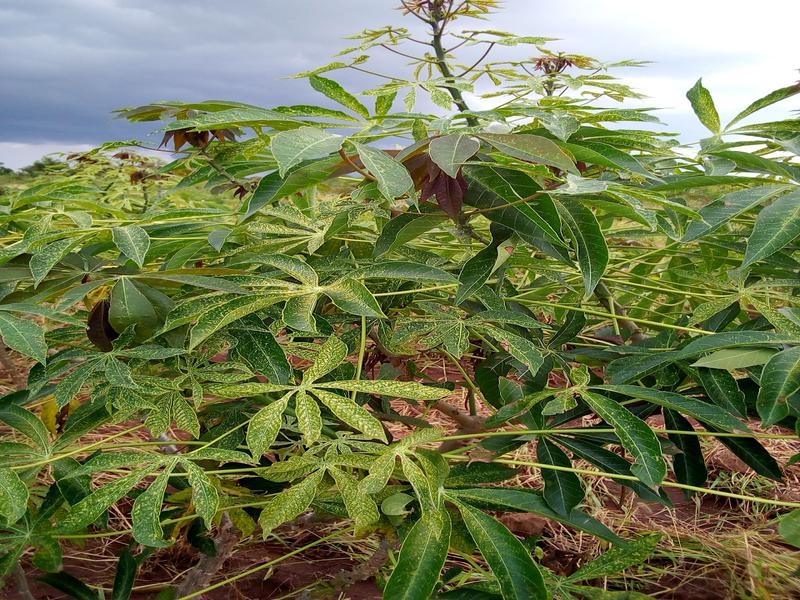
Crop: cassava
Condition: green_mottle